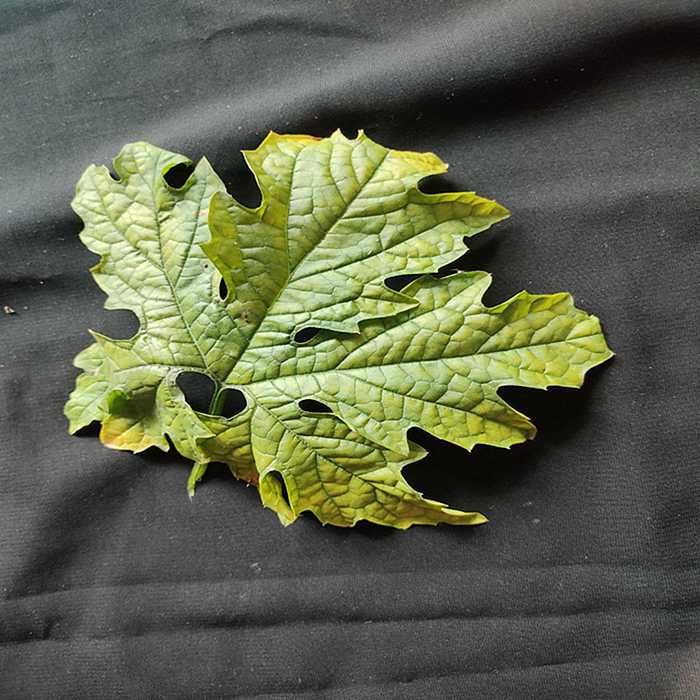
Plant: Bitter Gourd
Label: Mosaic virus